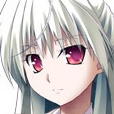
Portrait style: Anime Portrait